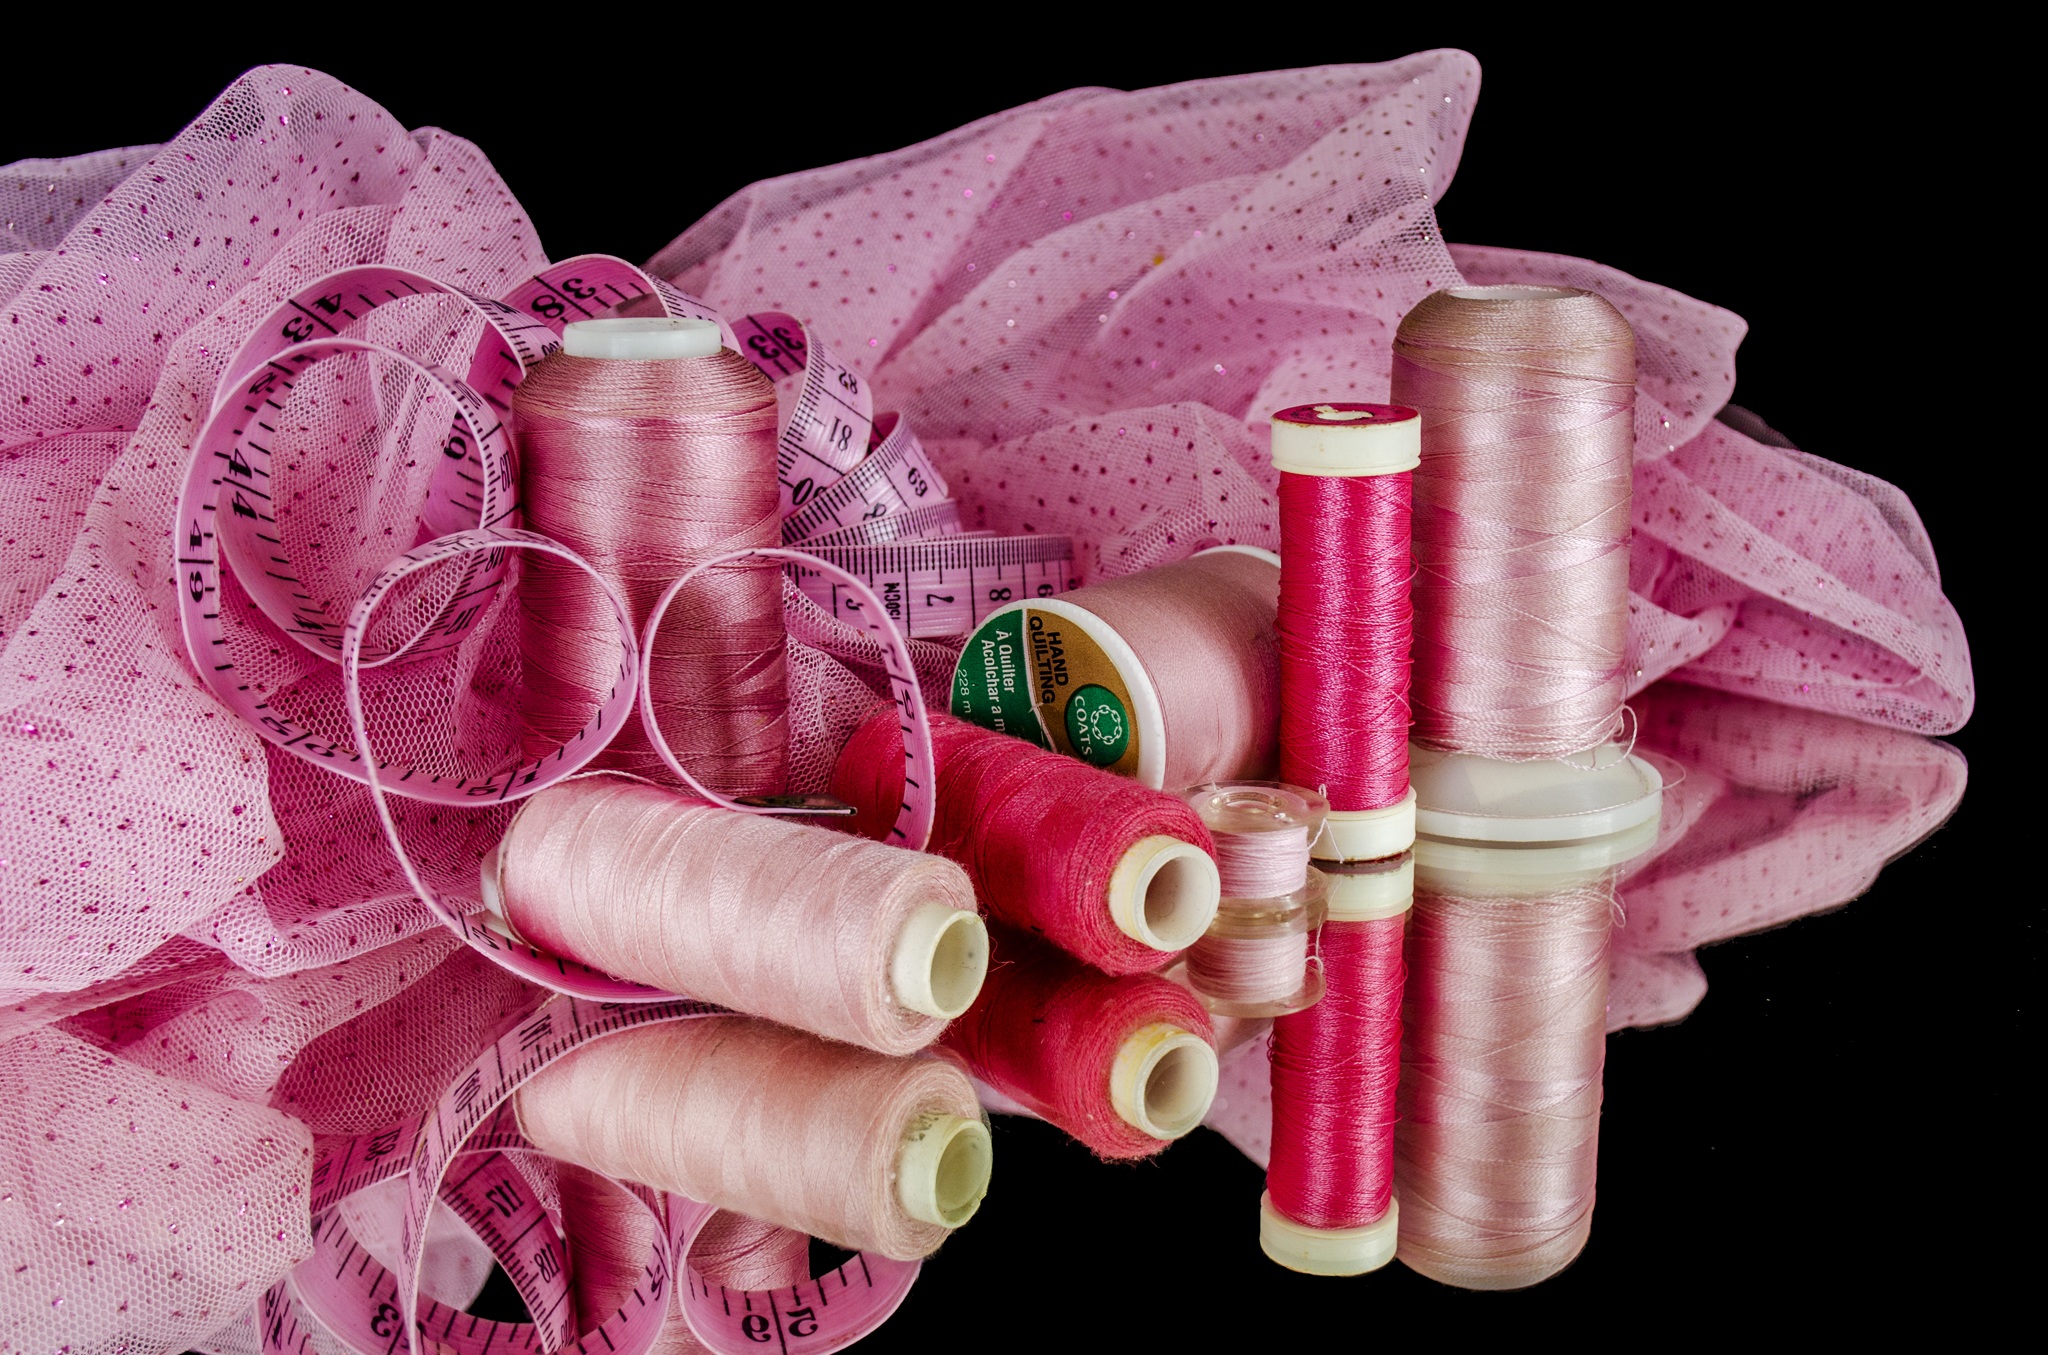
hand, flower, petal, measure, pink, material, sewing, thread, textile, tape, organ, magenta, cotton